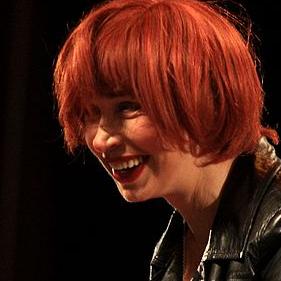
Age: 62